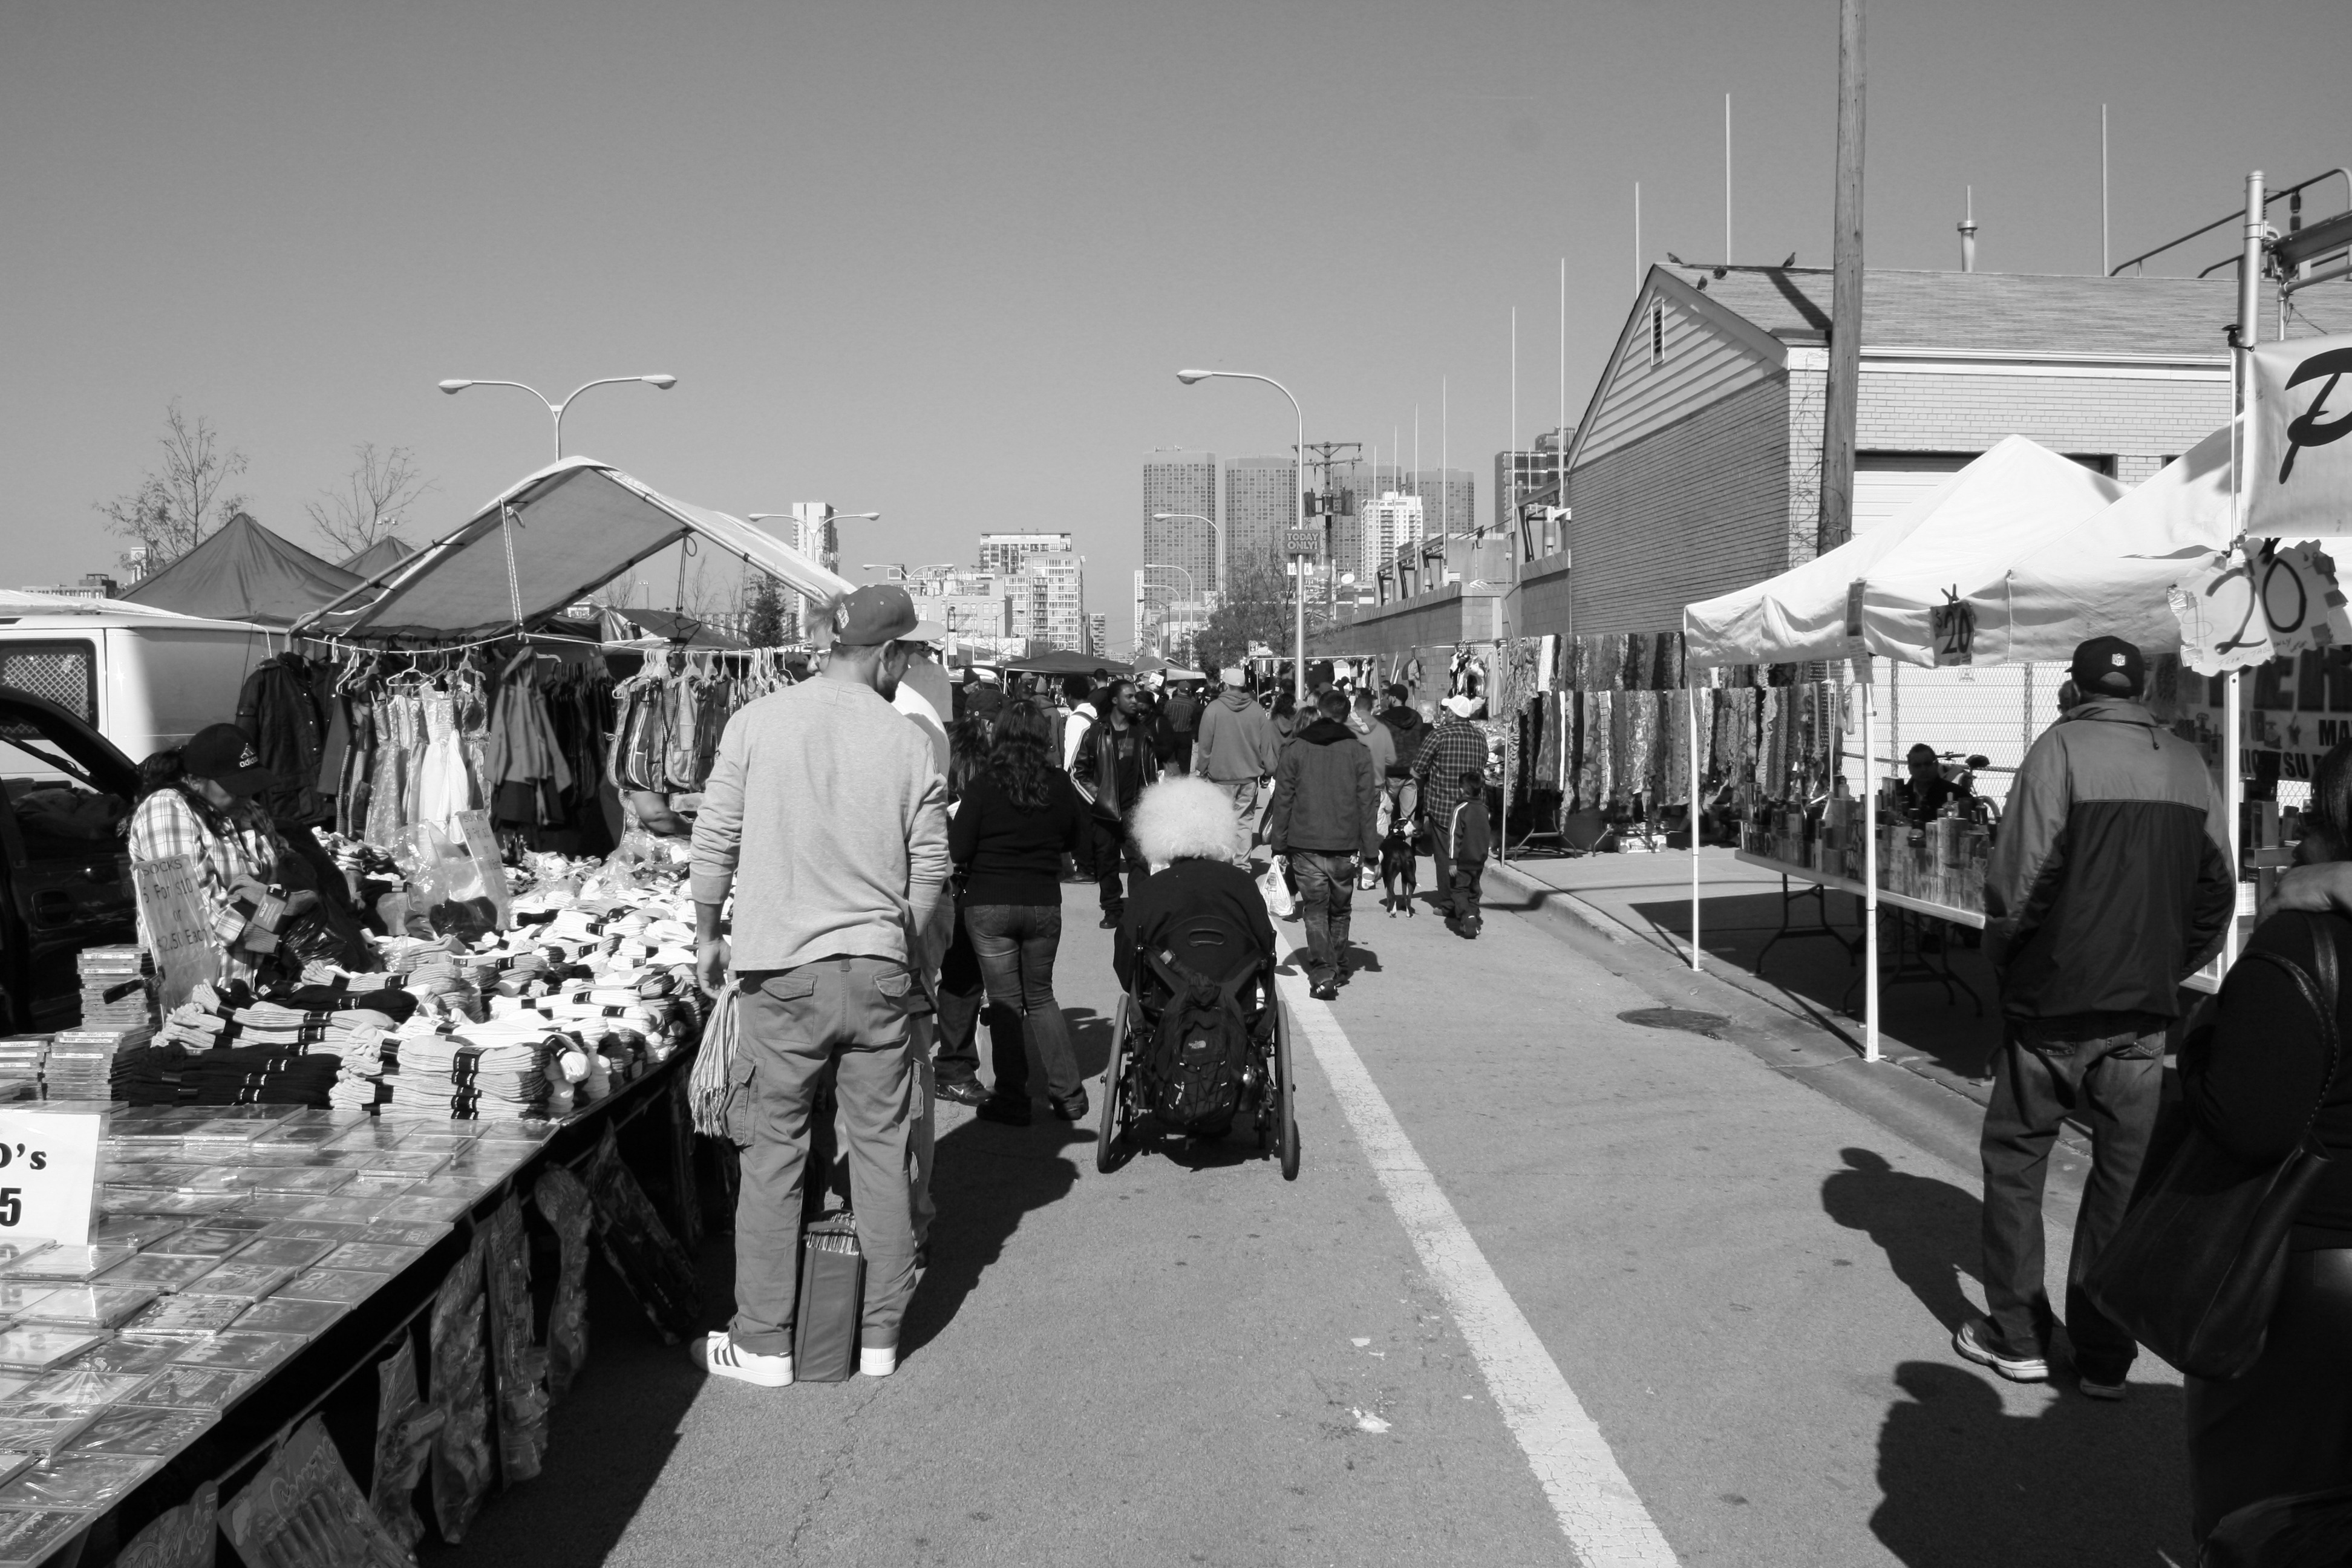
pedestrian, black and white, people, road, white, street, city, crowd, shop, store, collection, chicago, bazaar, market, business, shopping, black, monochrome, merchandise, variety, grocery, product, customer, display, stall, infrastructure, photograph, trade, sale, buy, commerce, seller, sell, selection, assortment, retail, deal, cheap, choice, prosperity, variation, street vendor, trading, purchase, street trading, urban area, monochrome photography, human settlement, maxwell street market, blues chicago, setups